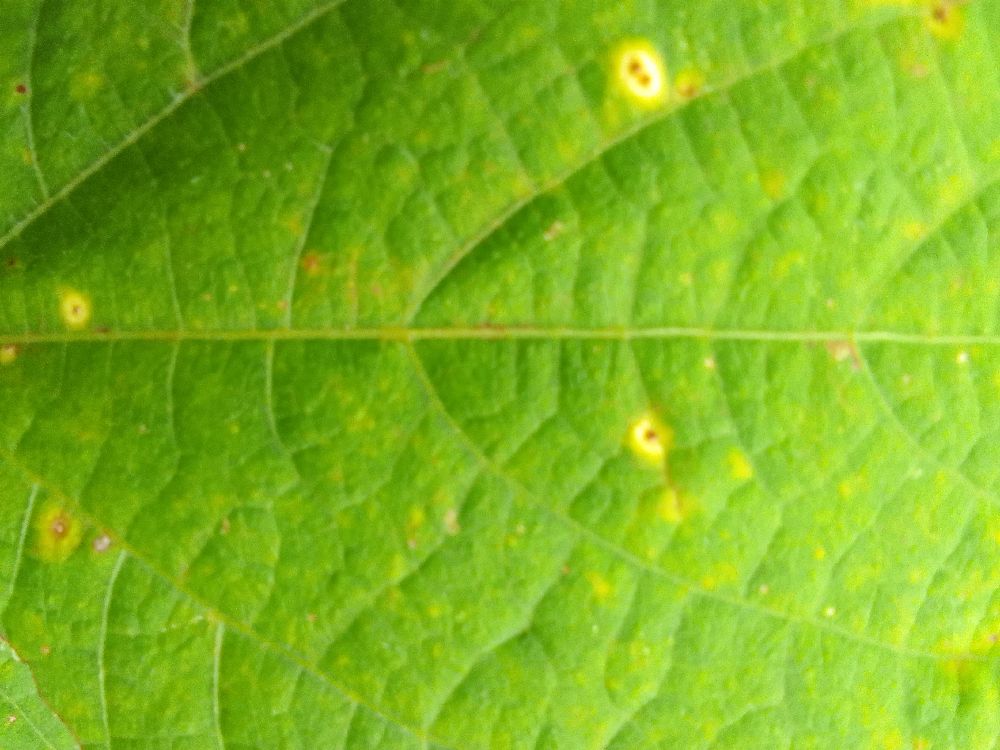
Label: rust